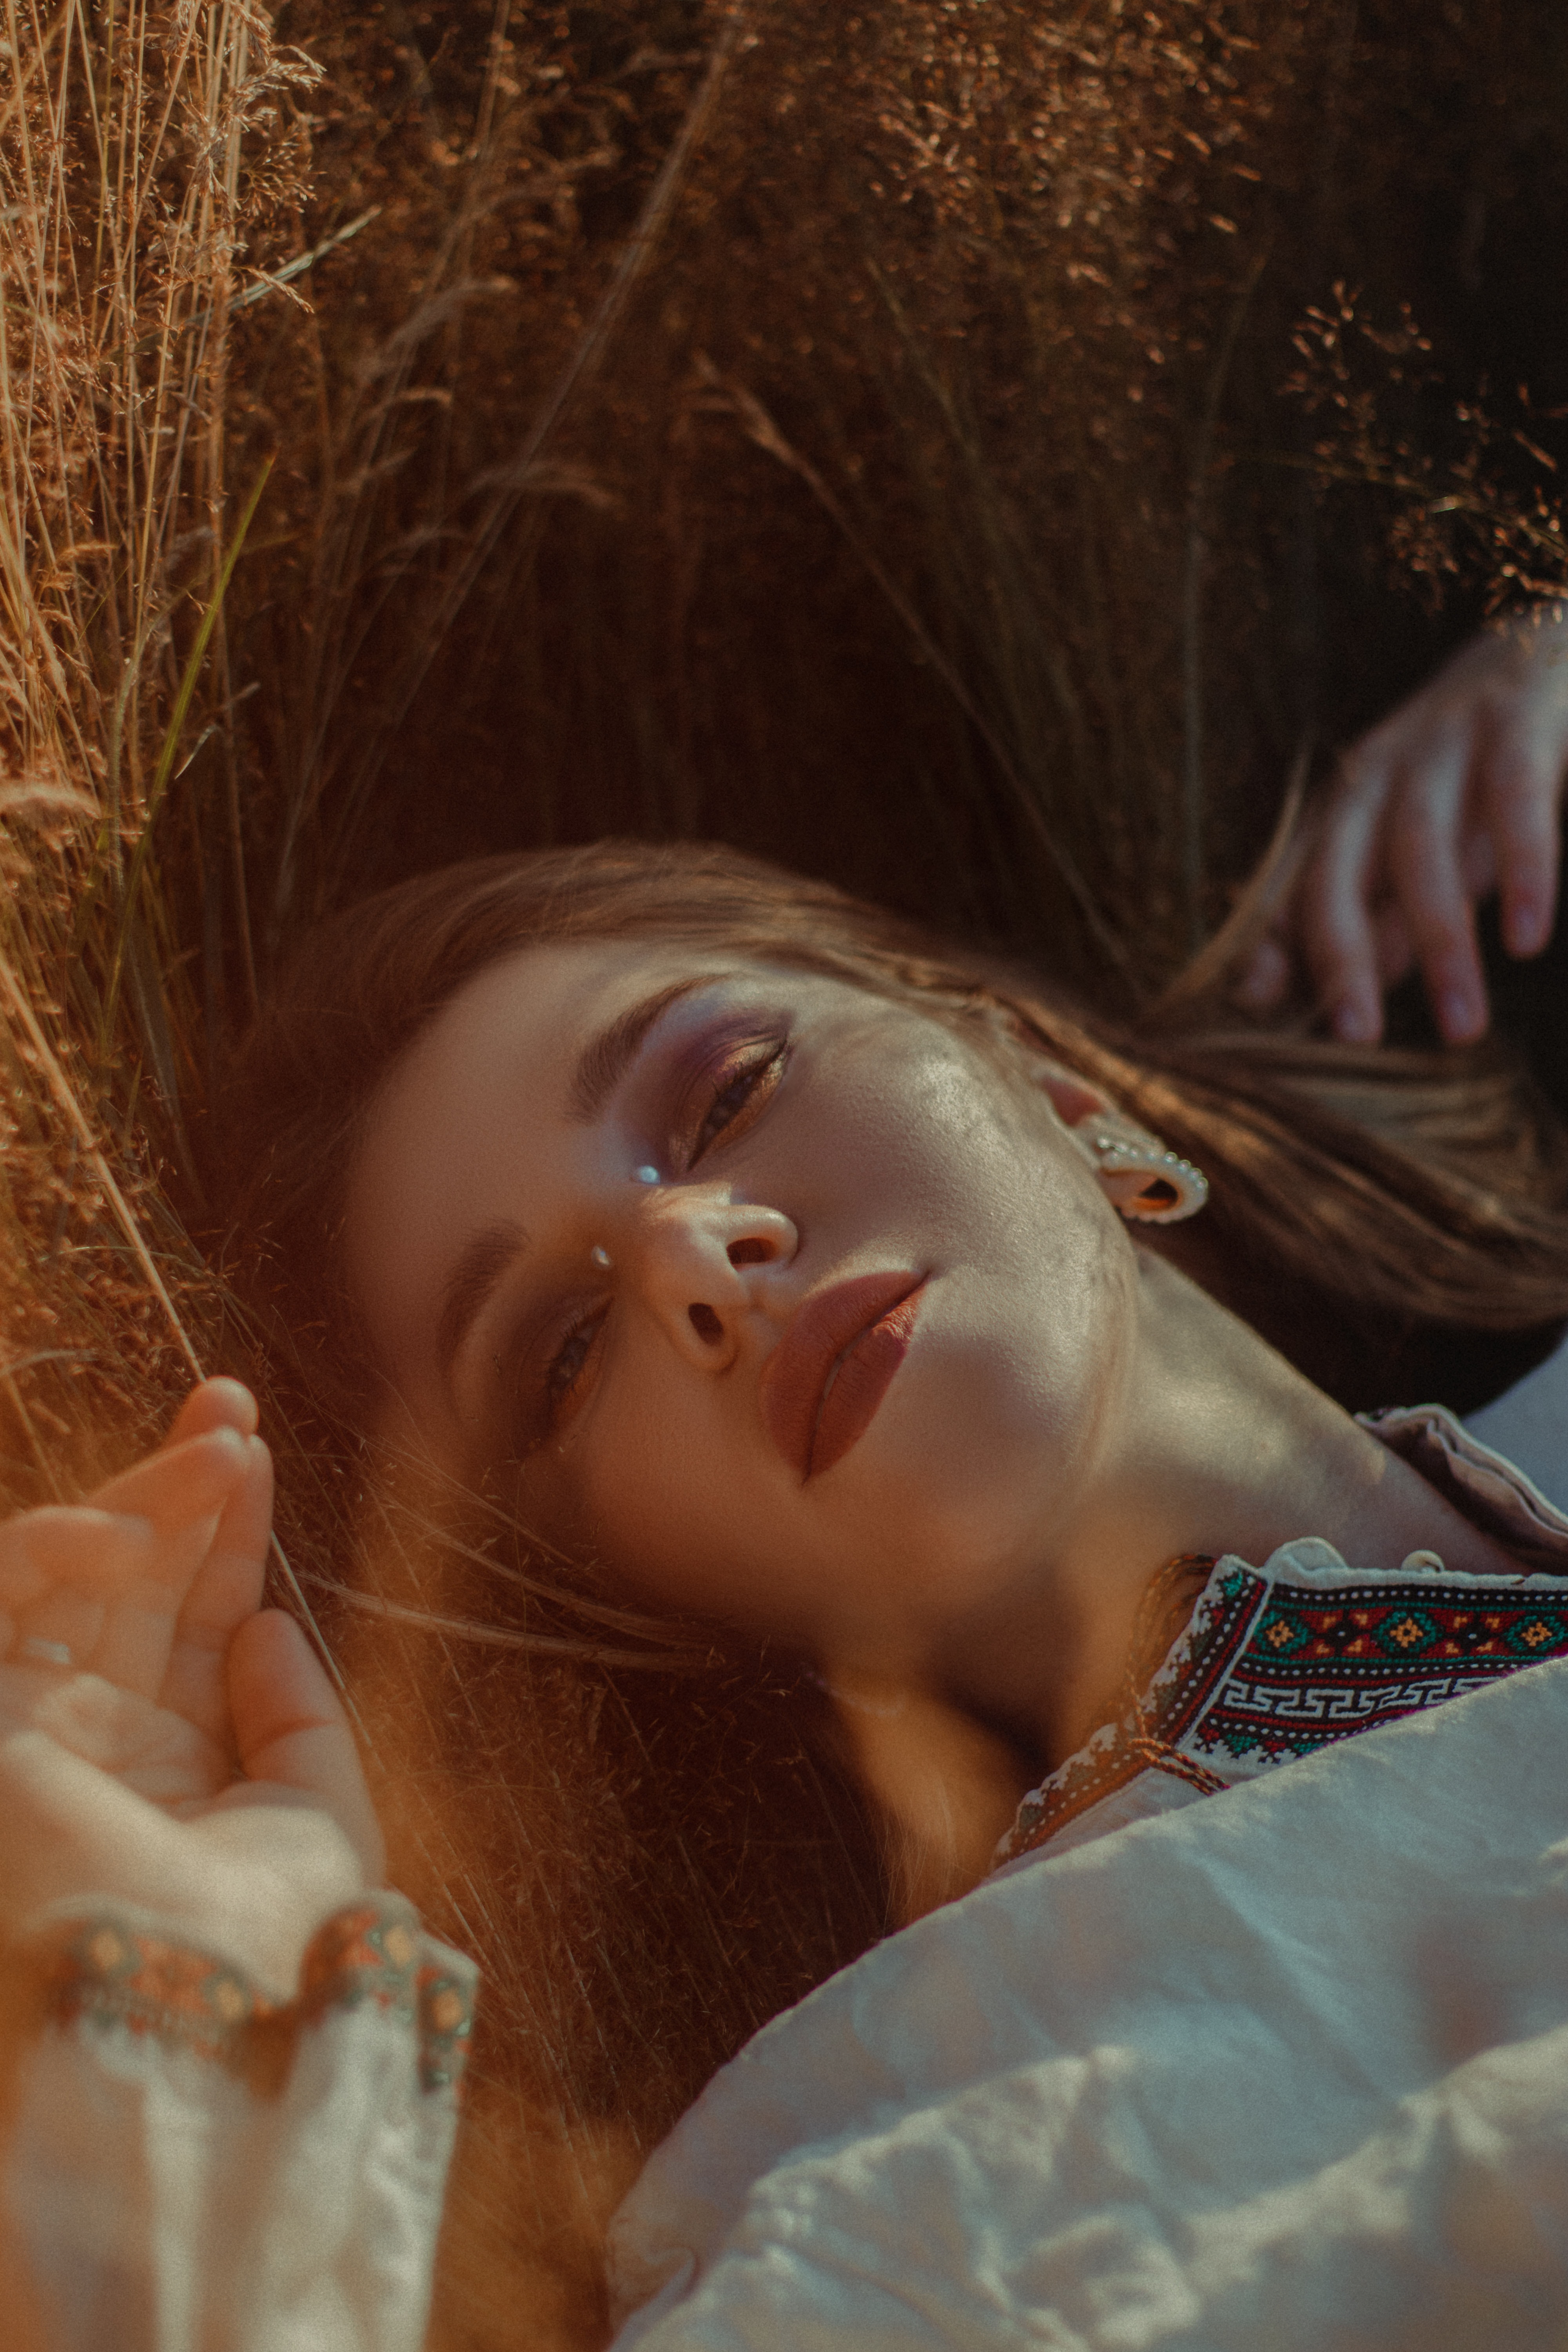
woman, skin, lip, eyelash, People in nature, flash photography, happy, fawn, grass, wood, long hair, brown hair, jewellery, child, grassland, fashion accessory, fashion design, hair coloring, fun, pattern, portrait photography, necklace, bridal accessory, photo shoot